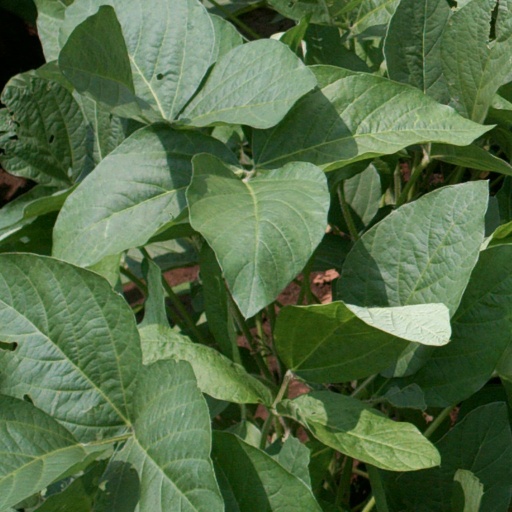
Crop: soybean